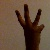
The image shows a hand gesture representing the number 6 in Indian Sign Language.